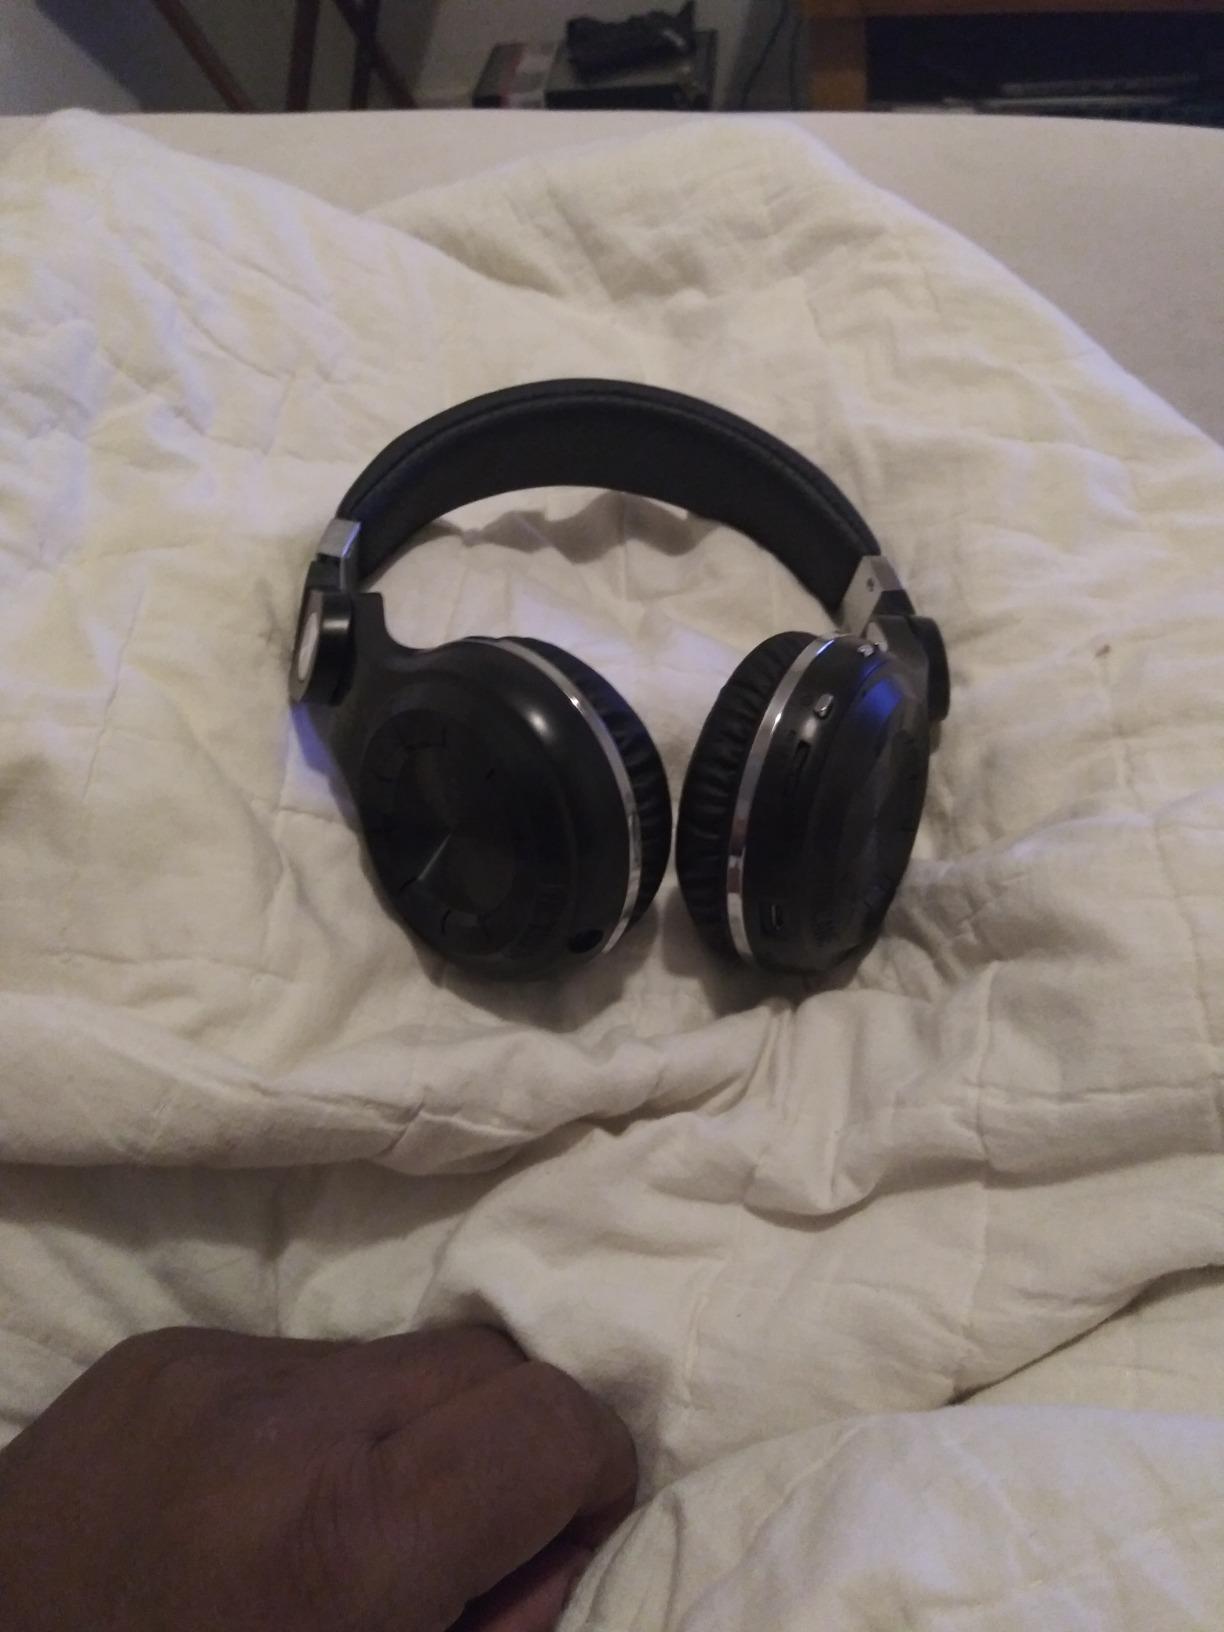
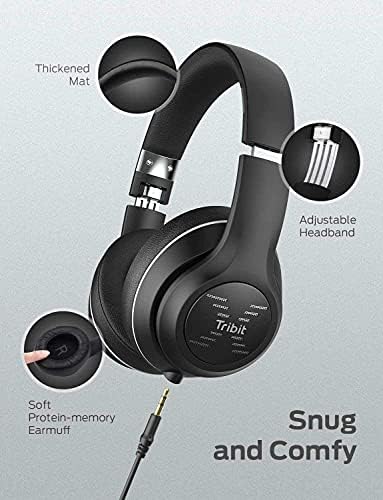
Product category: headphones
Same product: no